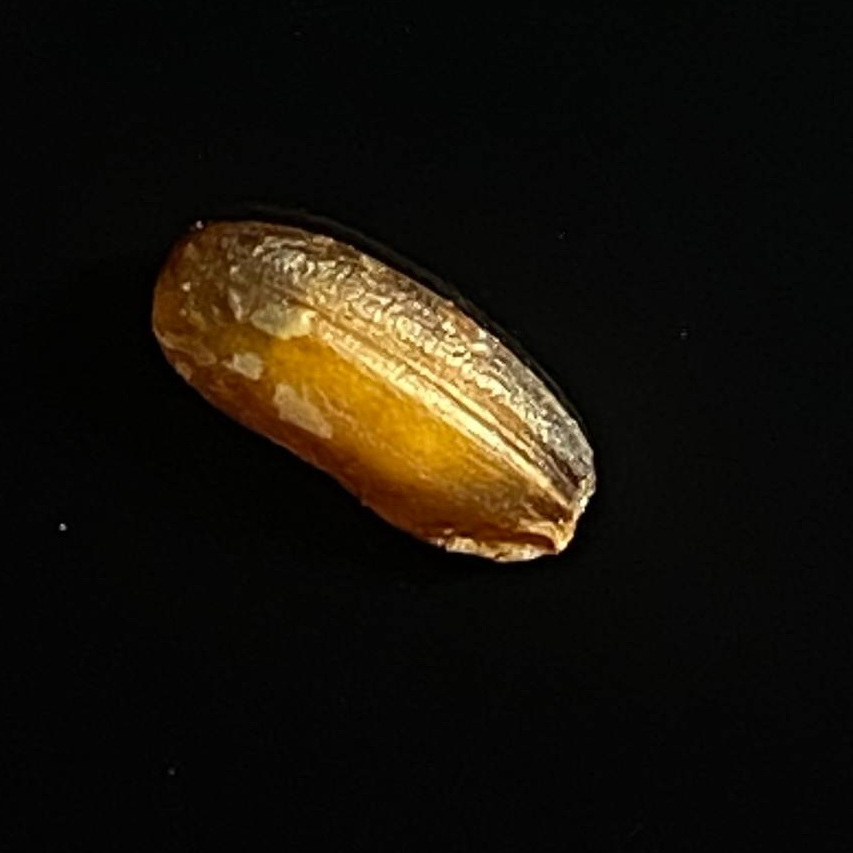
Rice variety: Lal_Biroi